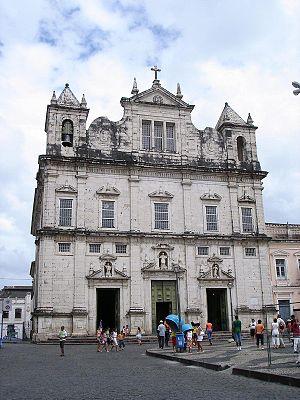
Le centre historique de Salvador de Bahia est un ensemble urbain inscrit au patrimoine mondial de l'humanité par l'UNESCO depuis 1985. Il comprend le centre historique de la ville de Salvador, capitale de l'État de Bahia, au Brésil, et première capitale du Brésil colonial de 1549 à 1763. Il se compose de rues et de monuments de l'époque du Brésil colonial. Il englobe le quartier du Pelourinho et des zones de quartiers voisins. Le Pelourinho, souvent confondu à tort avec le centre historique tout entier, comprend les zones situées entre les places du largo do Pelourinho et du terreiro de Jesus.